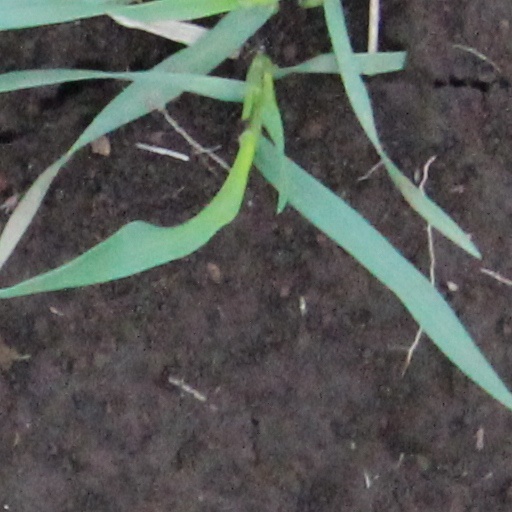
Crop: wheat